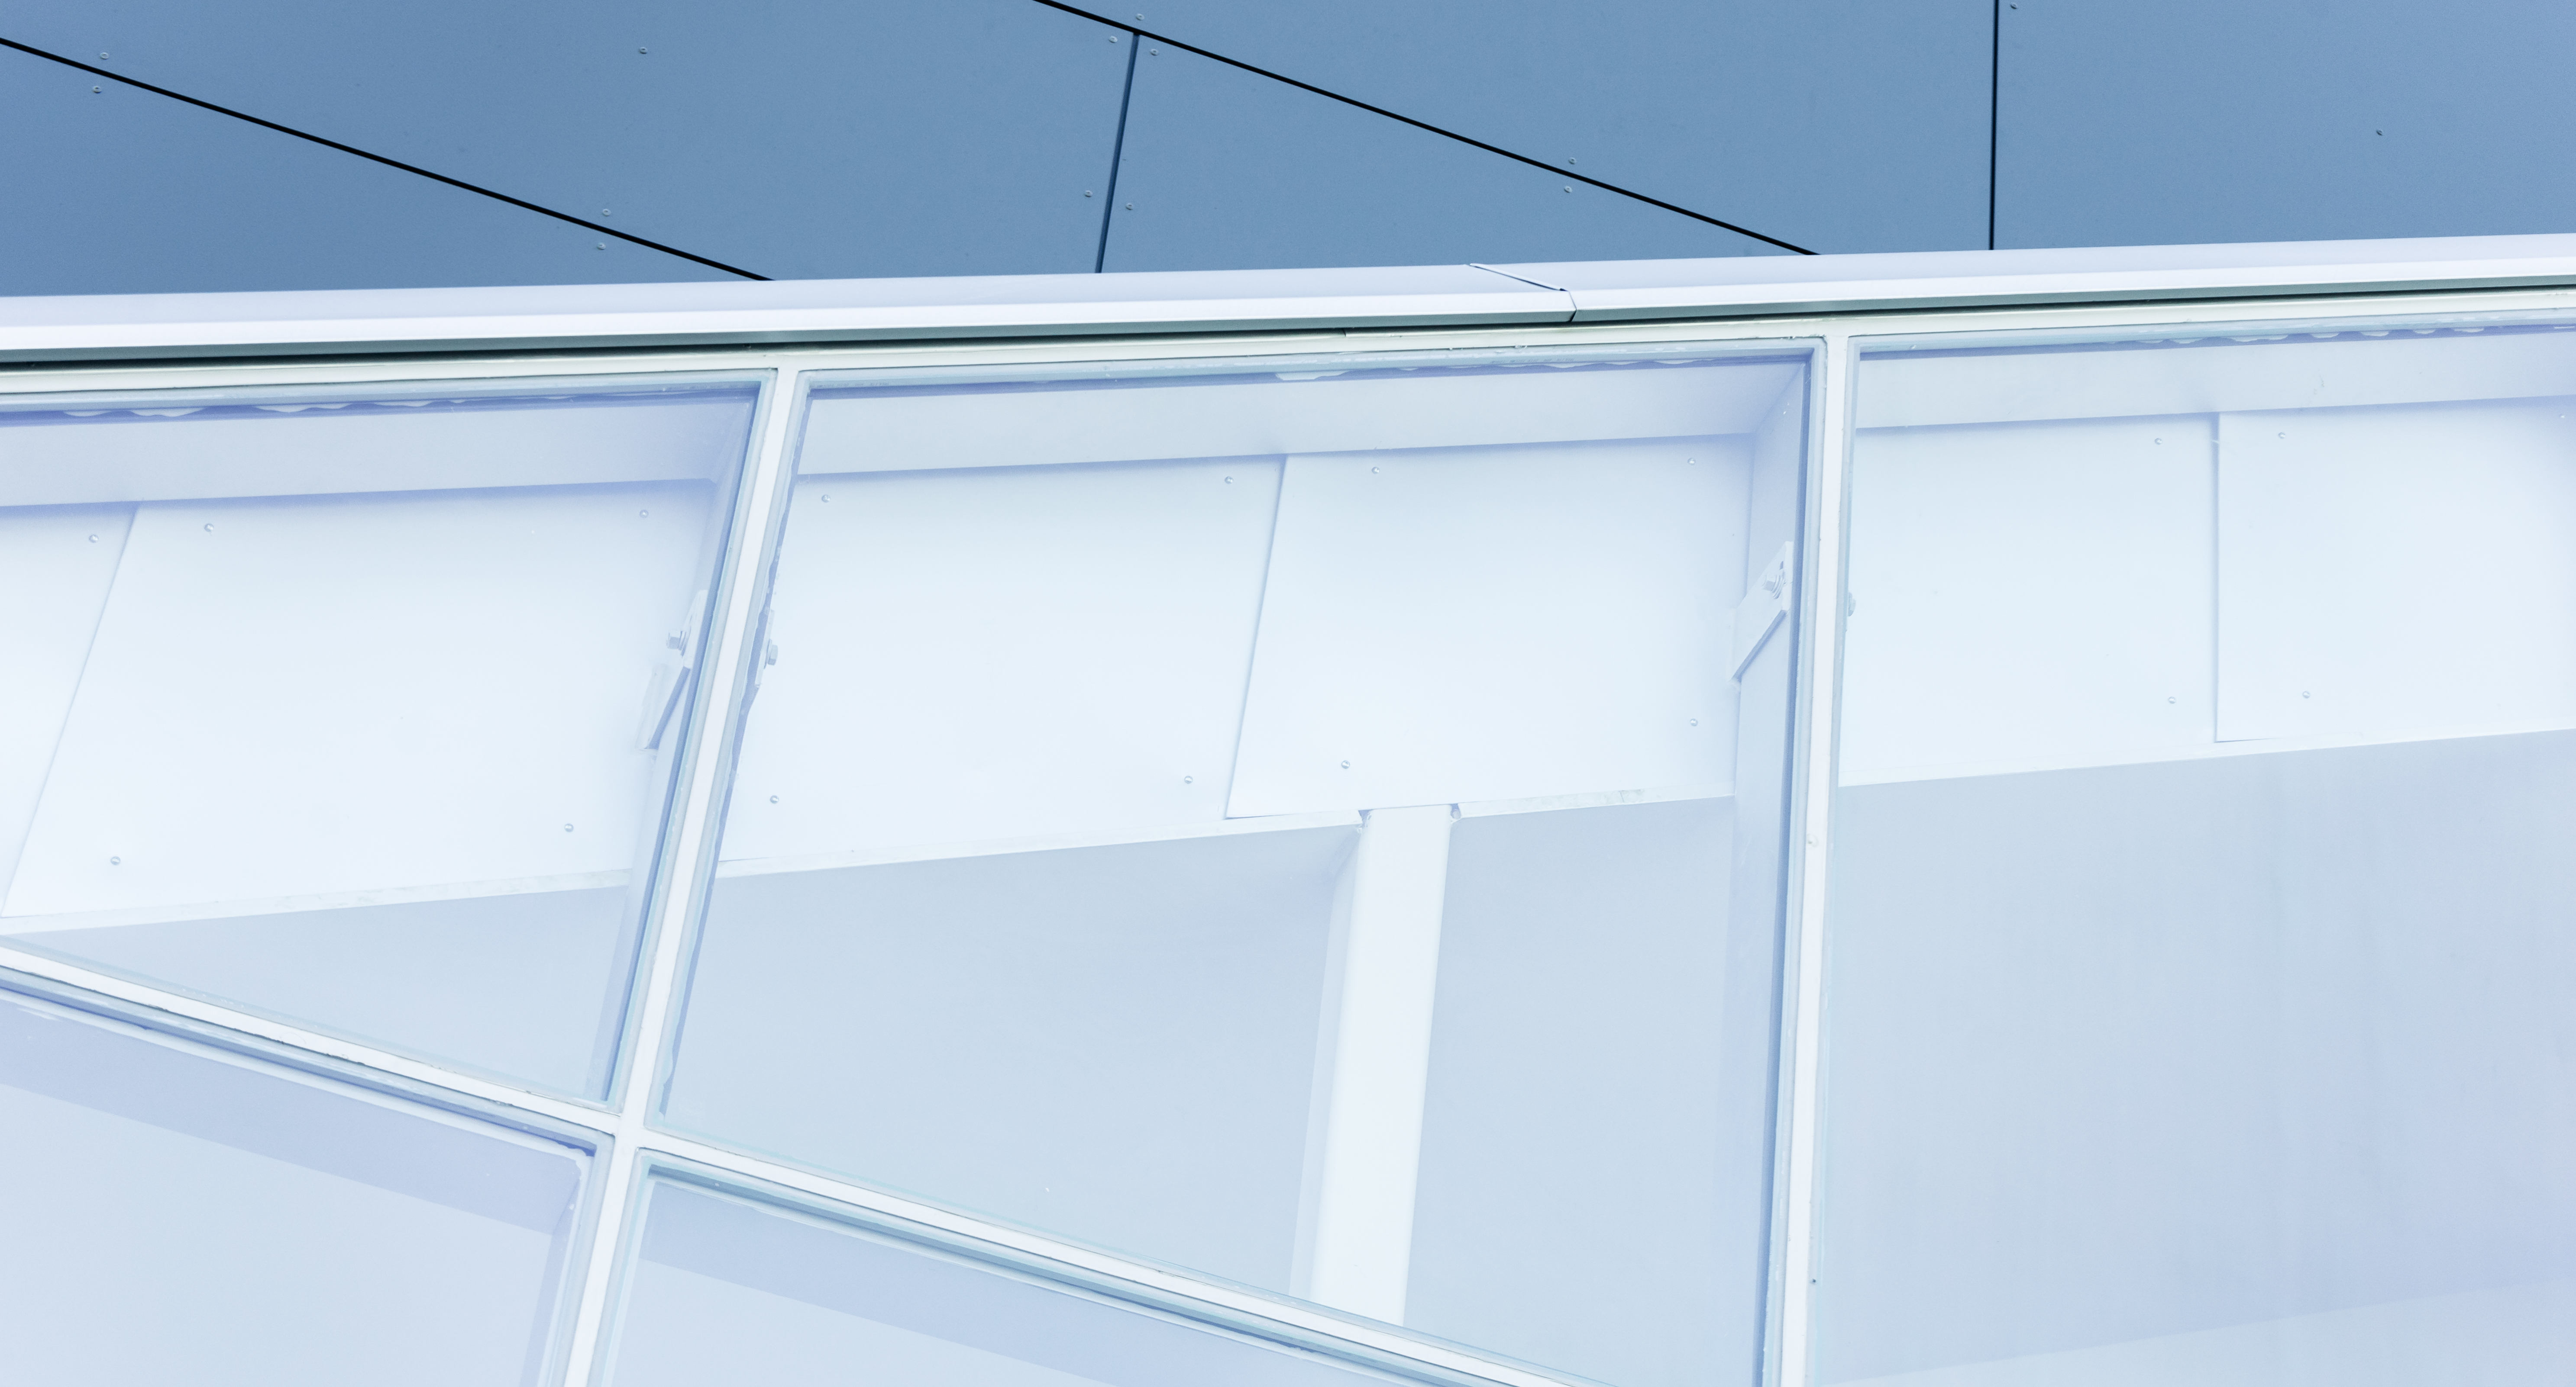
window, glass, wall, line, facade, furniture, interior design, daylighting, window covering